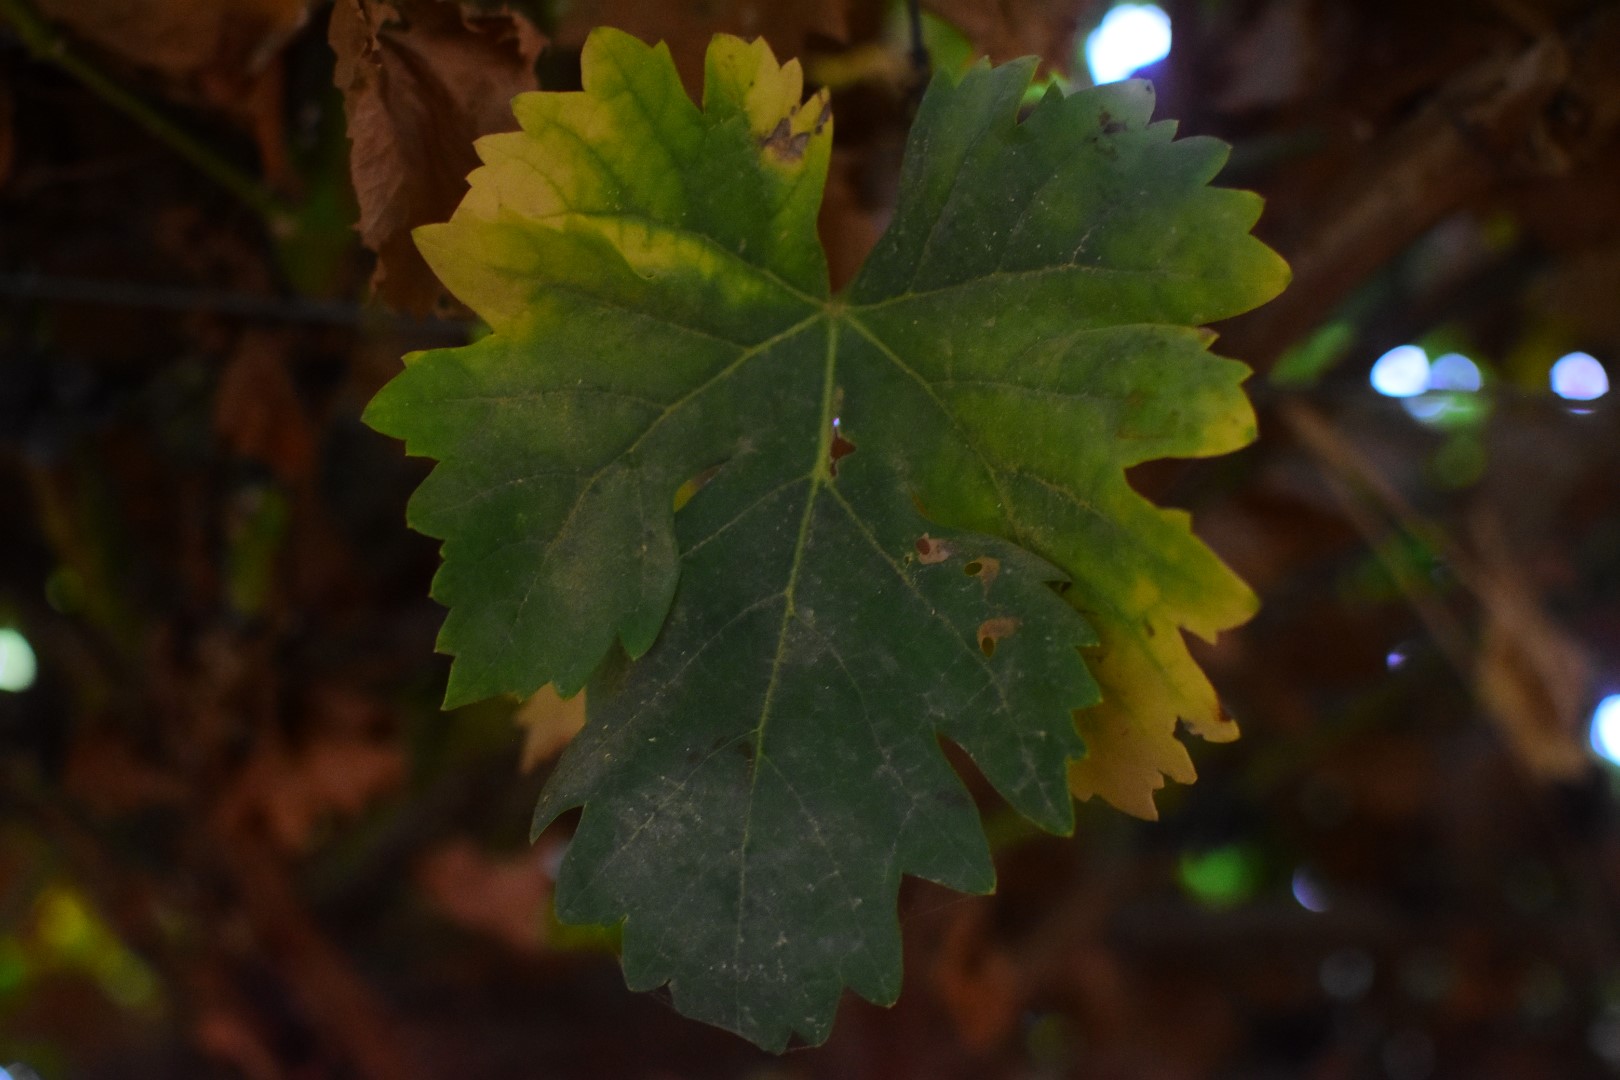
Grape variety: Aswud Balad